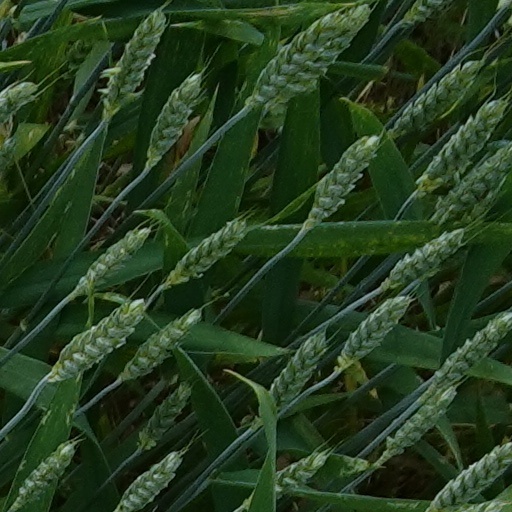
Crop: wheat